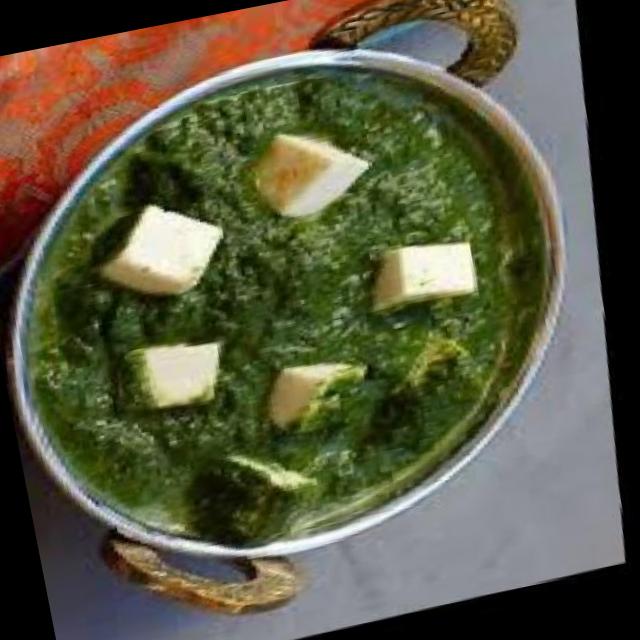
Dish: palak_paneer